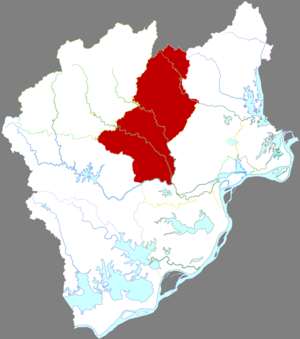
Le xian de Qianshan est un district administratif de la province de l'Anhui en Chine. Il est placé sous la juridiction de la ville-préfecture d'Anqing.